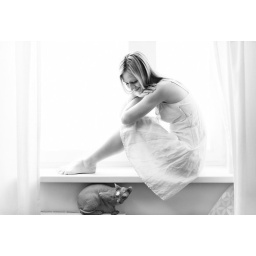
Day light girl with a sphynx portrait at the window in black and white